HSBC

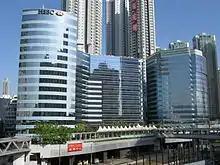
HSBC Centre, Hong Kong

On 6 October 1989, it was registered as a regulated bank with the Banking Commissioner of the Government of Hong Kong.